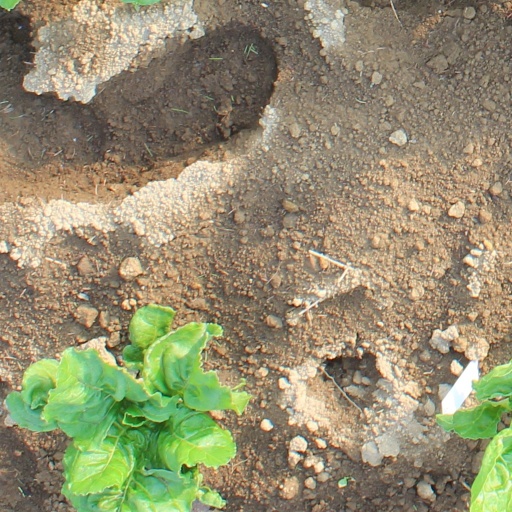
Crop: sugar beet